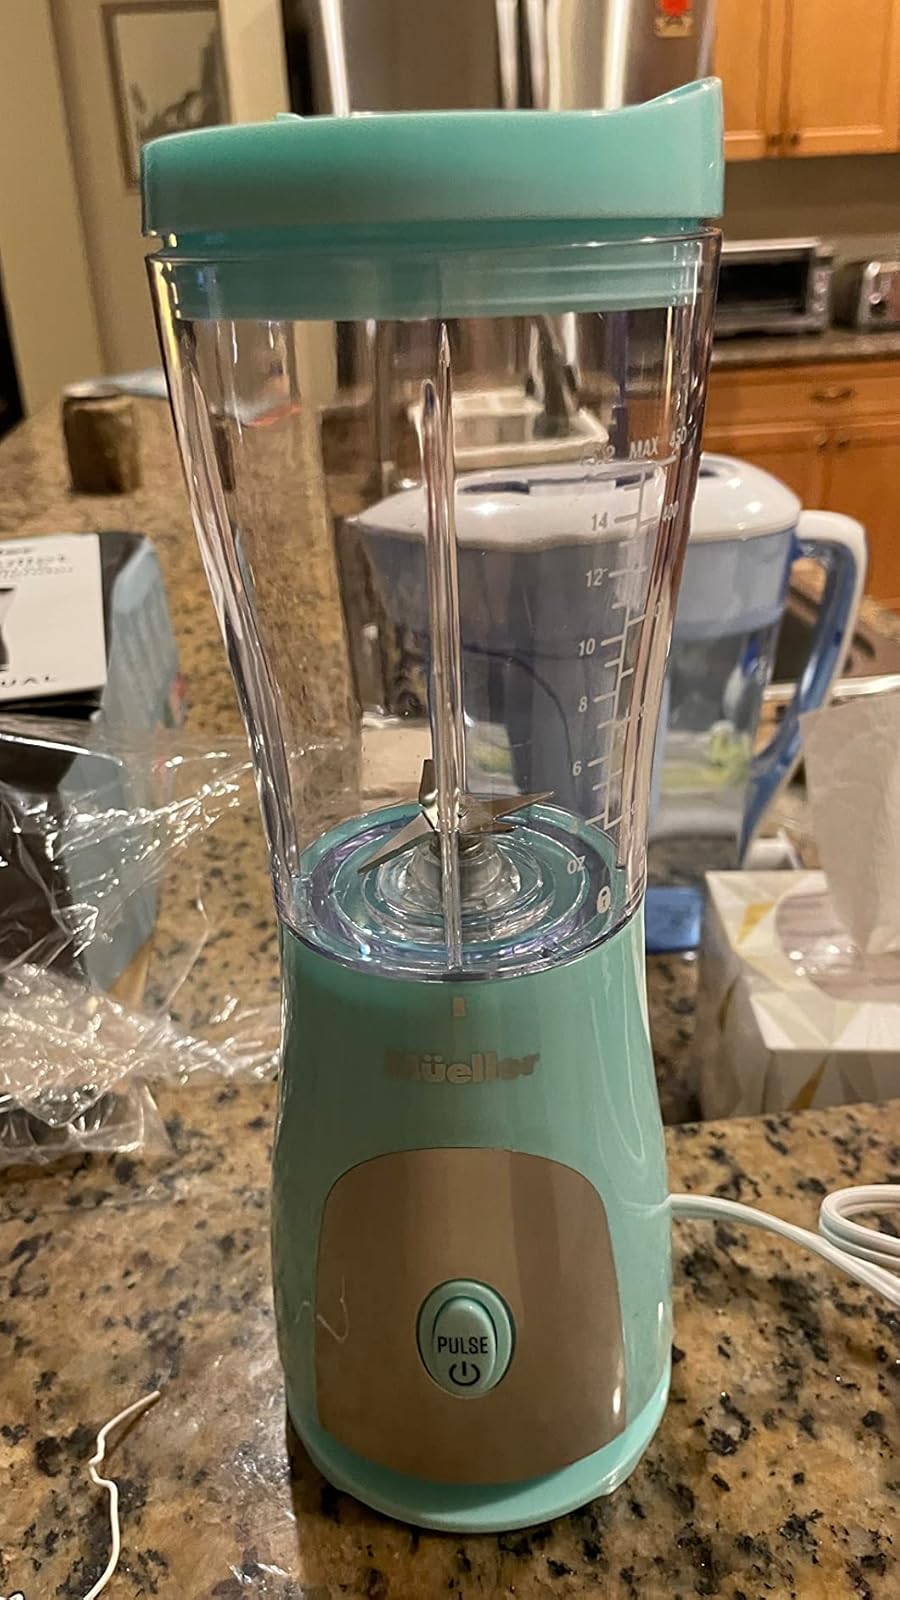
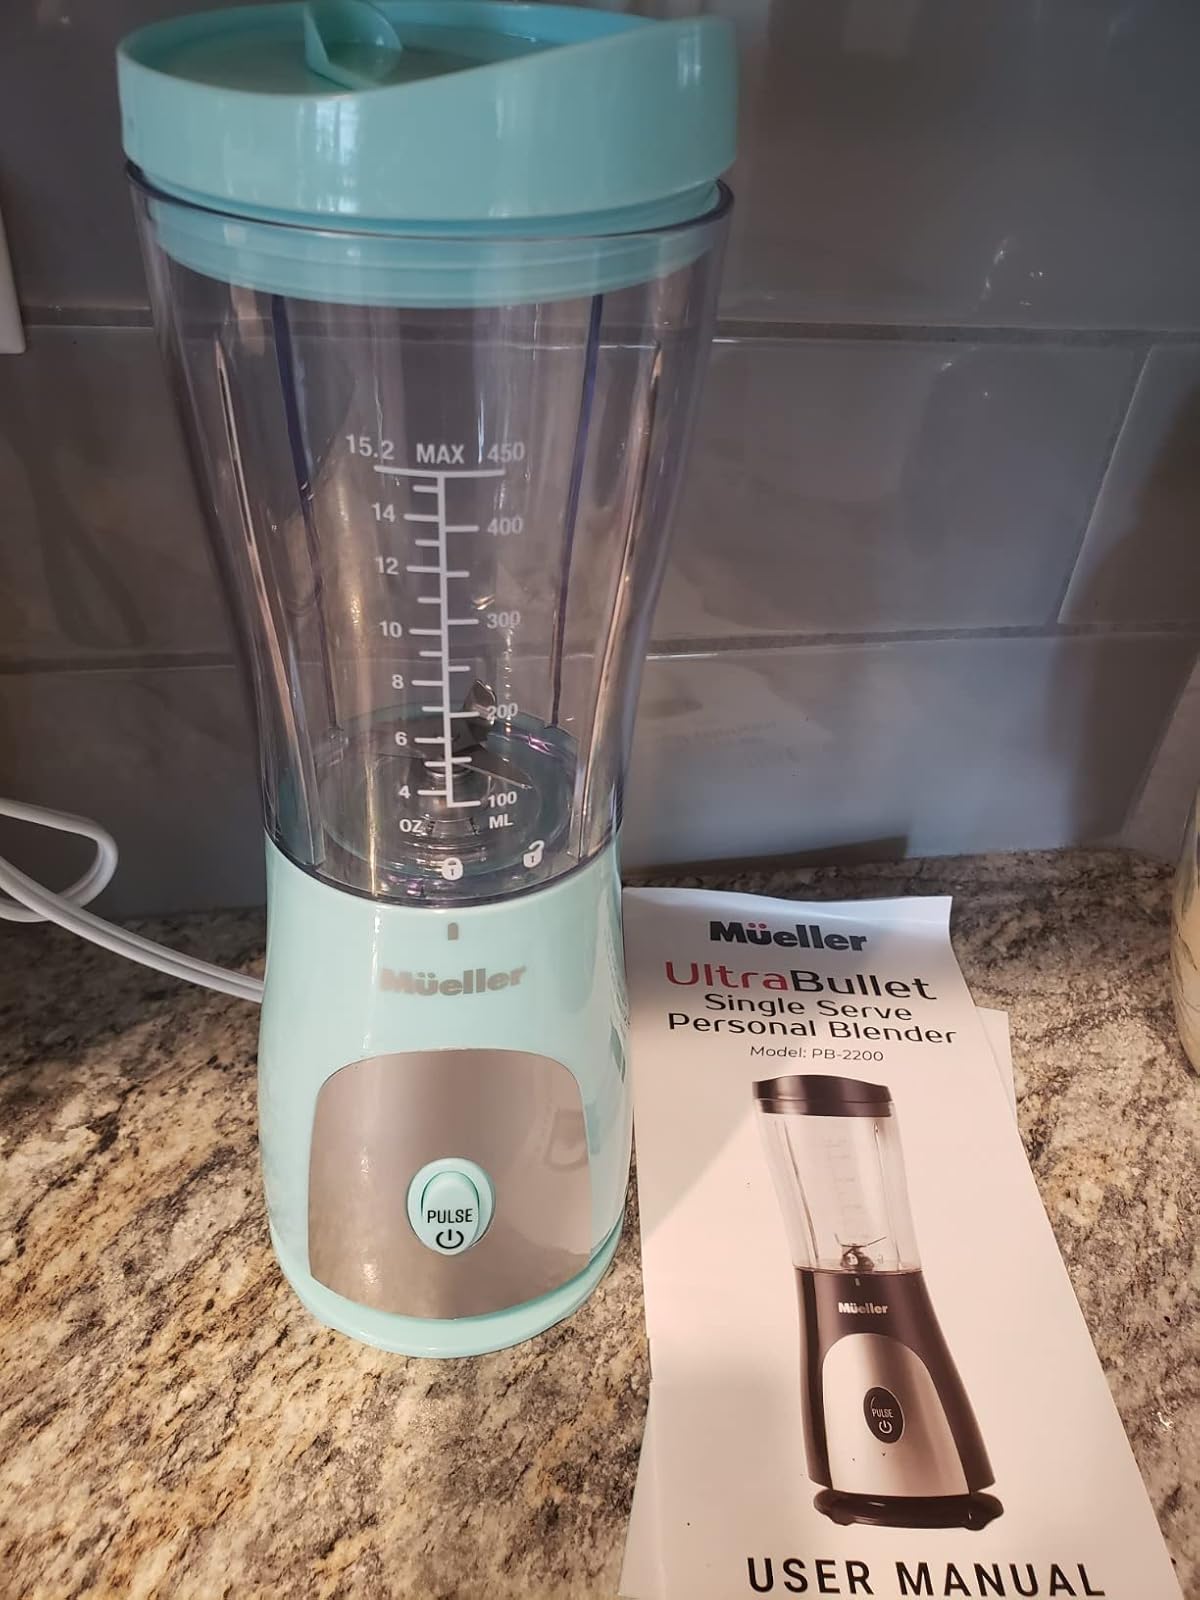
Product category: items_blender
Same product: yes